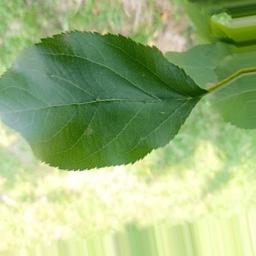
Label: Healthy